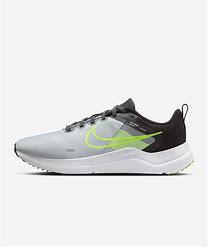
Brand: Nike
Model: Downshifter 12